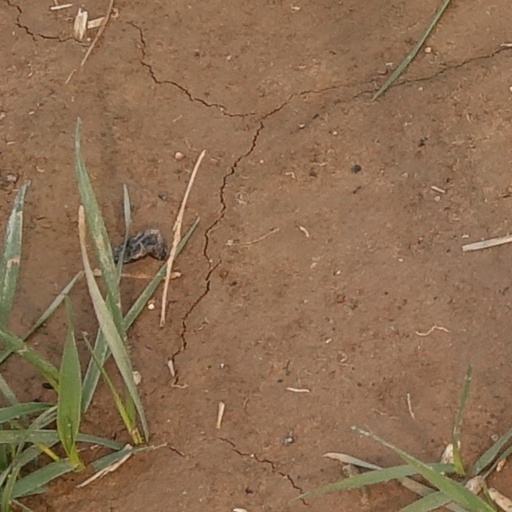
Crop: wheat